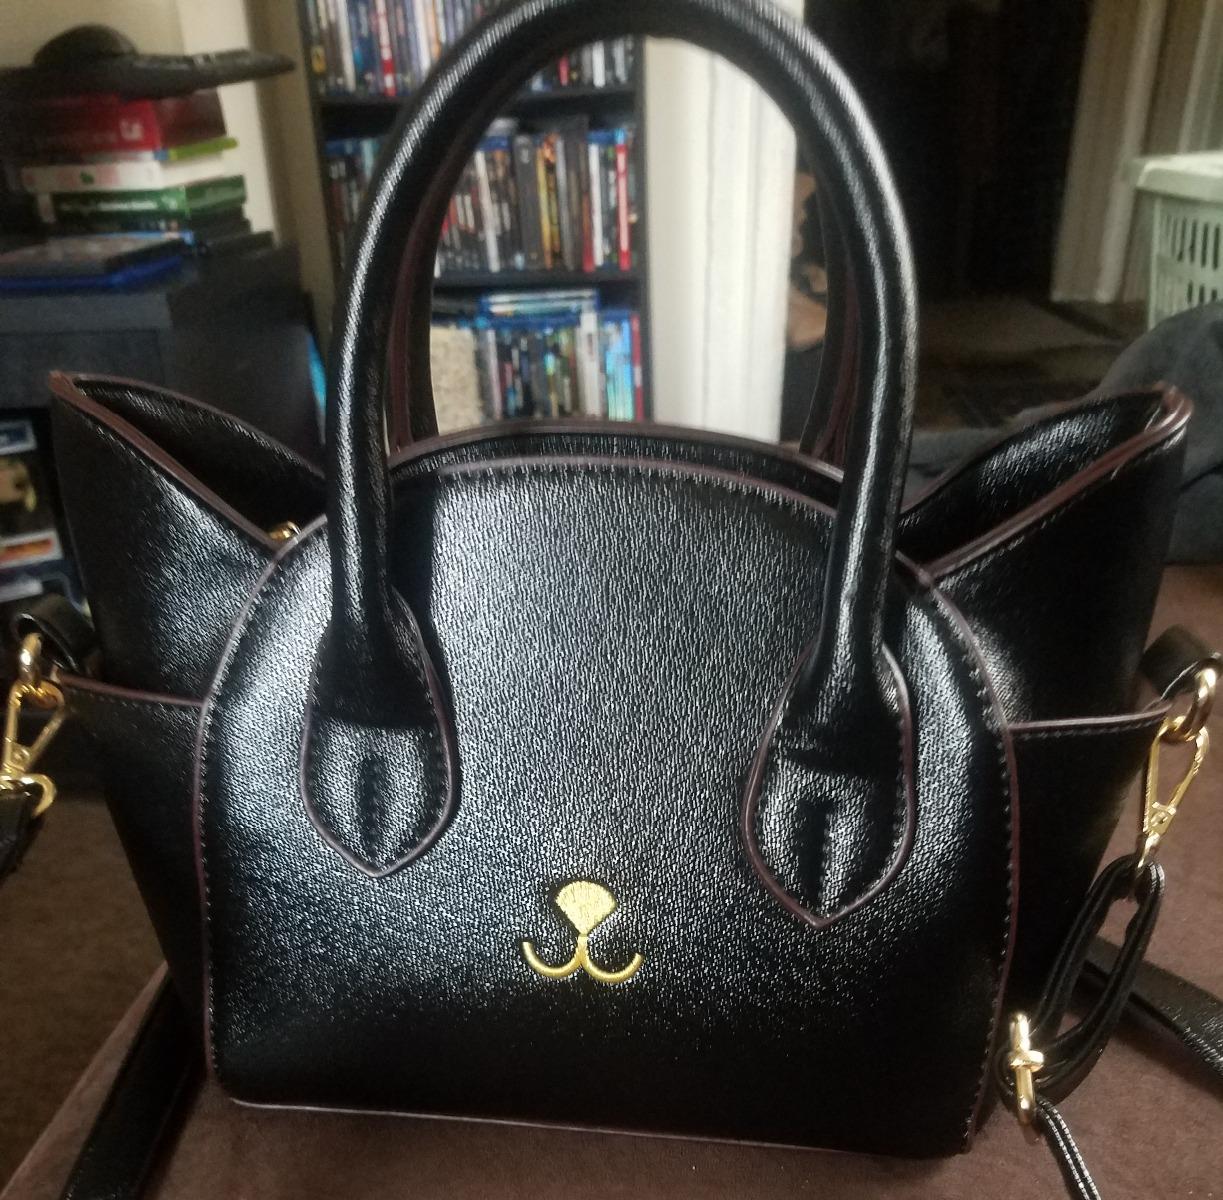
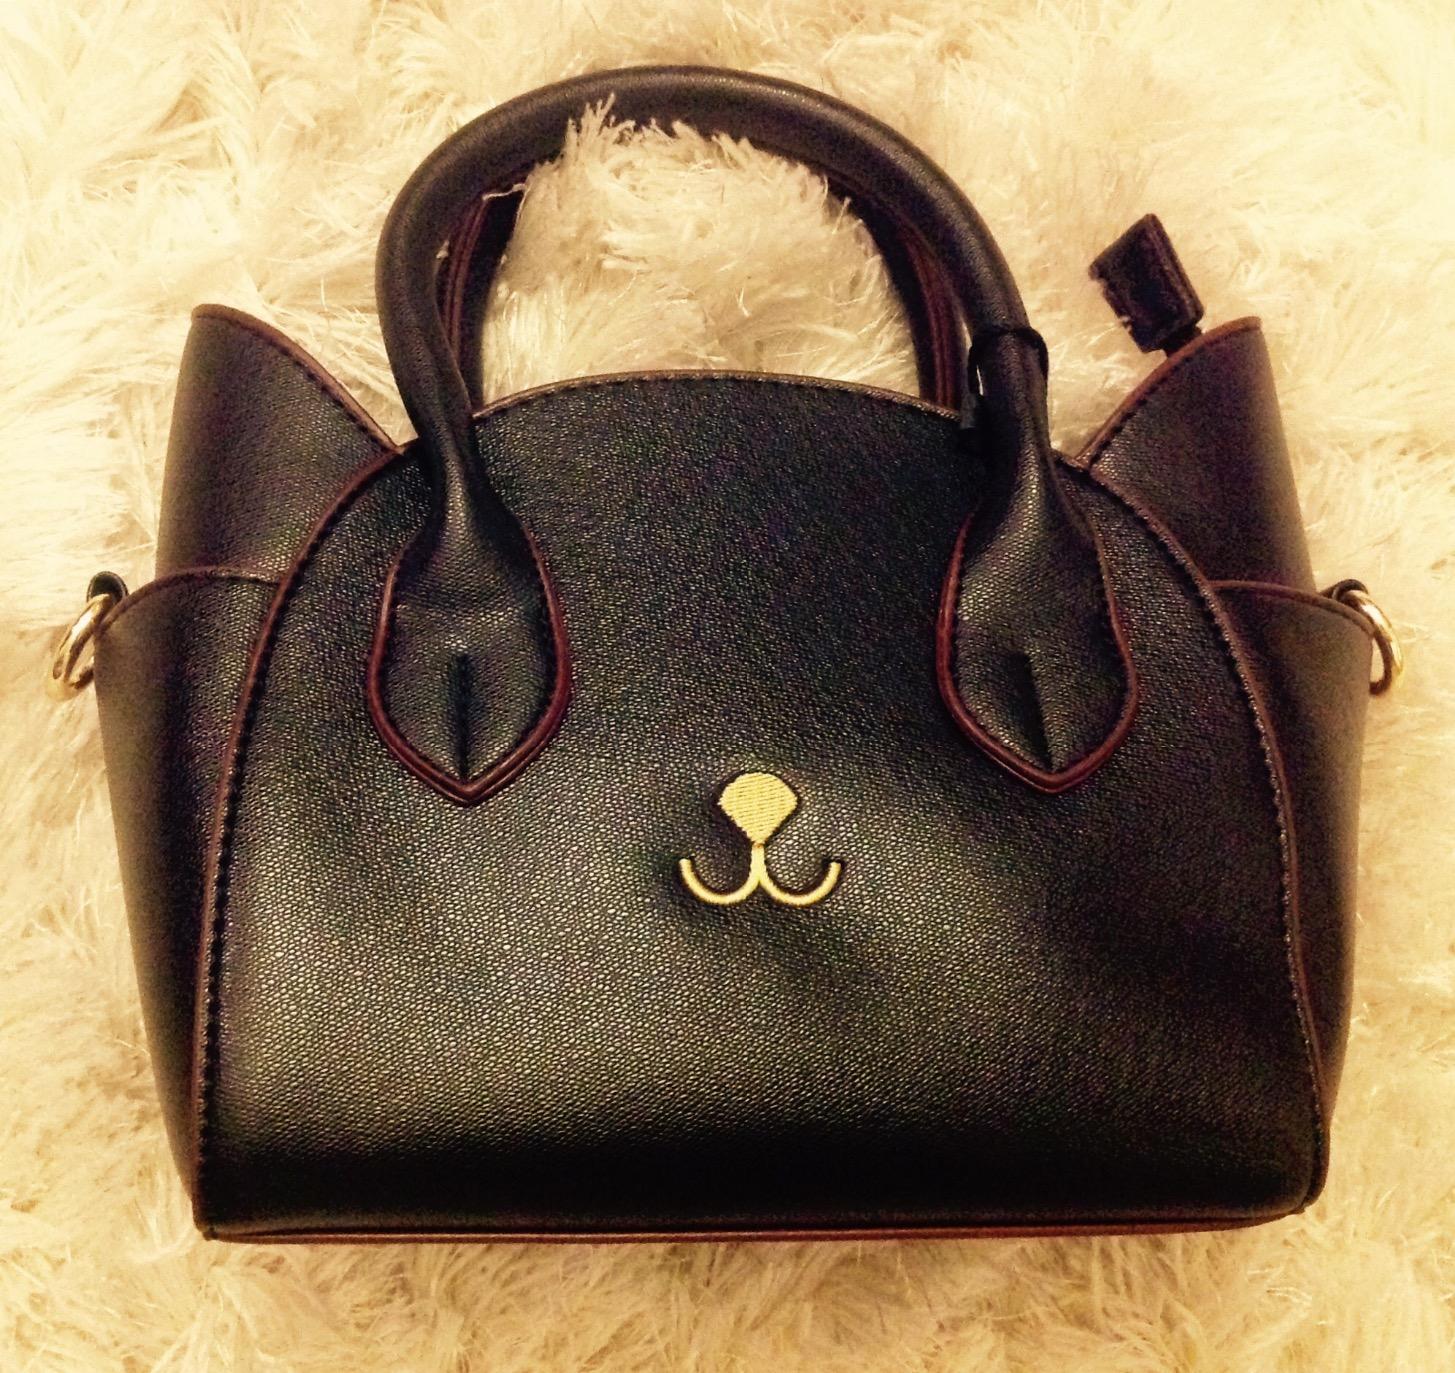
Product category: accessories_handbag
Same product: yes